Plennie L. Wingo

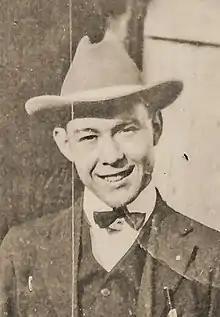
Wingo

Plennie Lawrence Wingo (January 24, 1895 – October 2, 1993) was an American man who walked backwards from Santa Monica, California to Istanbul, Turkey, about , from April 15, 1931 to October 24, 1932, at the age of 36. He remains the Guinness record holder for "greatest extent of reverse pedestrianism".